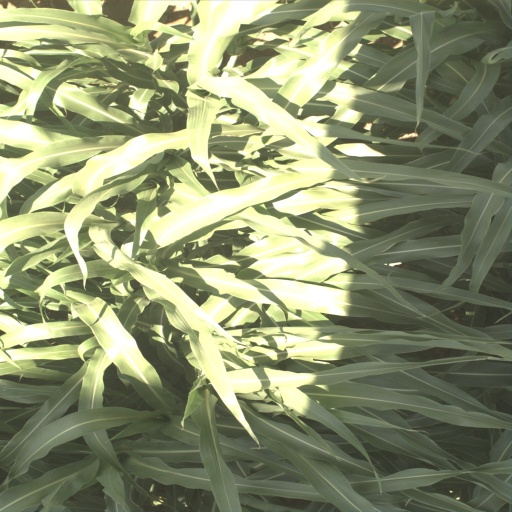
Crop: sorghum